Warsaw concentration camp

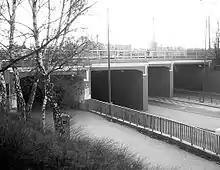
A black-and-white photo of the tunnels near the Warsaw West railroad station, central to the conspiracy theory related to the operation of a gas chamber supposedly used to exterminate some 200,000 non-Jewish Poles

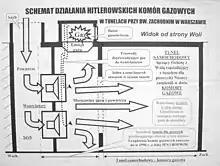
A proposed scheme of the Warsaw concentration camp. According to the scheme, a ventilation shaft pumped in air from the outside. In the meantime, hydrogen cyanide gas appearing from Zyklon B was transported by two pipes to the ventilators, where the gas was mixed with air, and then blown into the tunnel via vents in its walls that could be closed. These were the two gas chambers that Trzcińska alleged to have existed. The gas was then pumped out of the gas chambers by the ventilator engines and released into the atmosphere. The scheme says that the Institute of National Remembrance and the Council for the Protection of Struggle and Martyrdom Sites are to blame for the destruction of what is said to be the remnants of the gas chamber infrastructure in 1996.

Despite the availability of reliable information about the Warsaw concentration camp, in the 1980s a since-discredited legend or conspiracy theory developed concerning the camp. Maria Trzcińska, a Polish judge who served in 1974–1996 as a member of the Chief Commission for Investigation of Hitlerite Crimes in Poland (named Chief Commission for Investigation of Crimes against the Polish Nation after 1991), was assigned to investigate German documents that her counterparts in Ludwigsburg had found. In mid-1988, testimony began to emerge suggesting that the concentration camp was also located near Warszawa Zachodnia railway station, more than away from Gęsia Street, and included gas chambers. These witnesses said that other camps had also existed in the vicinity of the camp's generally recognised area. The earliest mention of the gas chambers appeared in the early 1970s in an issue of "Perspektywy," a Polish weekly political magazine discontinued in 1990.